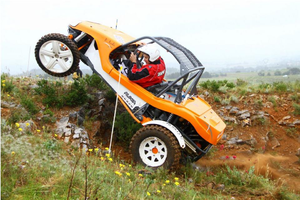
Trial de Baixas 2012 - Bernard Auda - Catégorie Buggy
Le Trial 4x4 & Buggy ufolep est un sport mécanique.